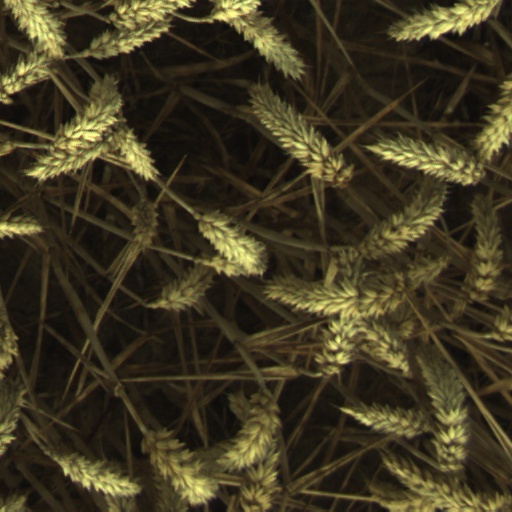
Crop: wheat